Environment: real
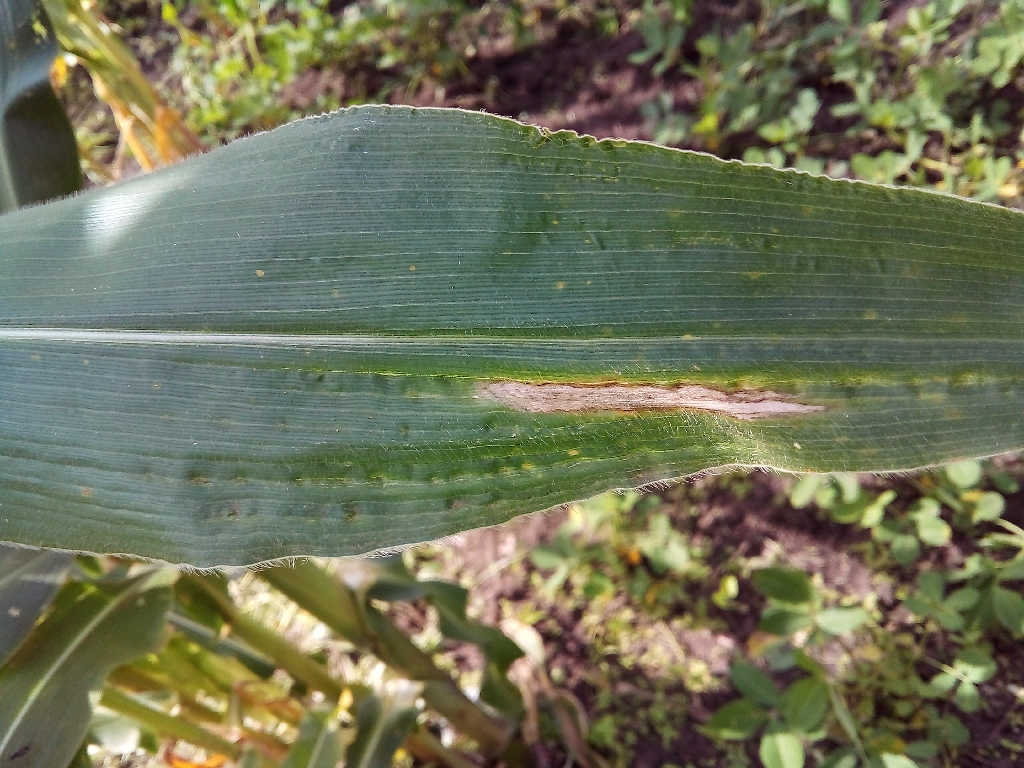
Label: northern_corn_leaf_blight